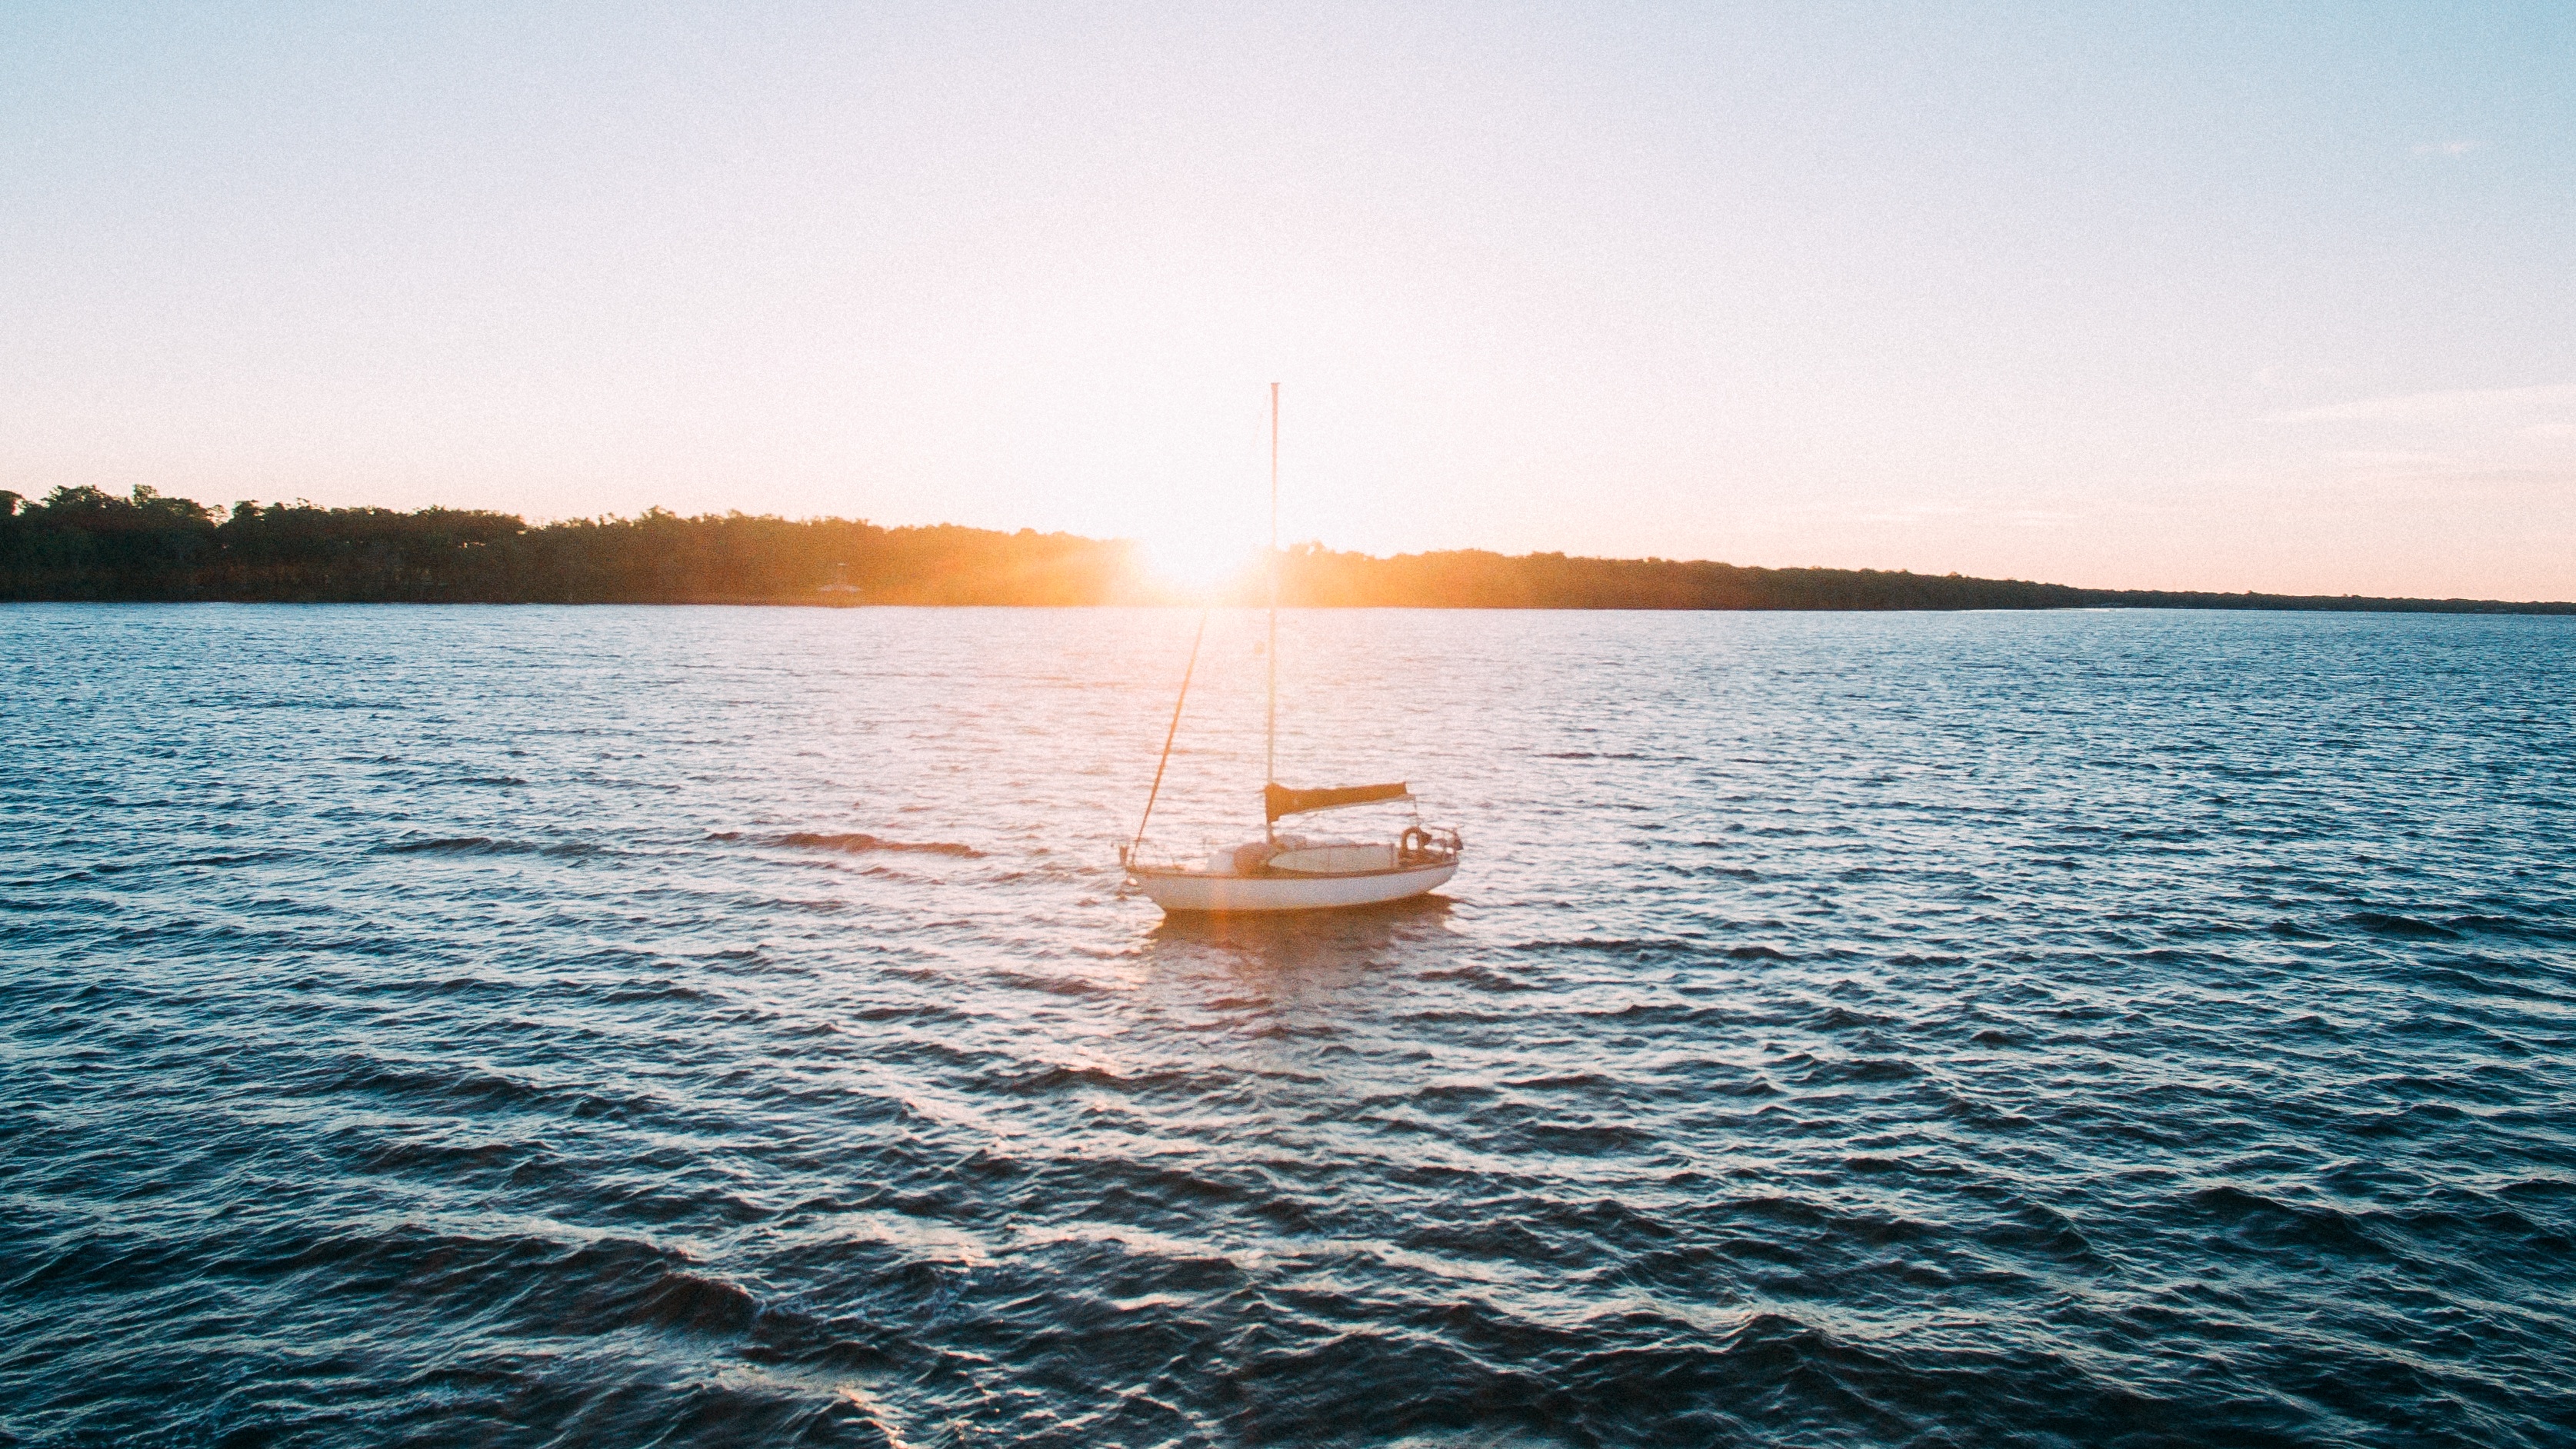
sea, water, ocean, horizon, sunset, boat, sunlight, wave, lake, reflection, vehicle, sailing, seascape, bay, sailboat, sail boat, boating, sail, watercraft